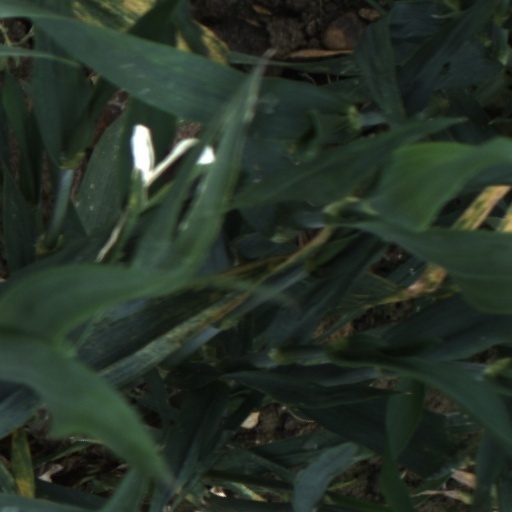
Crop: wheat